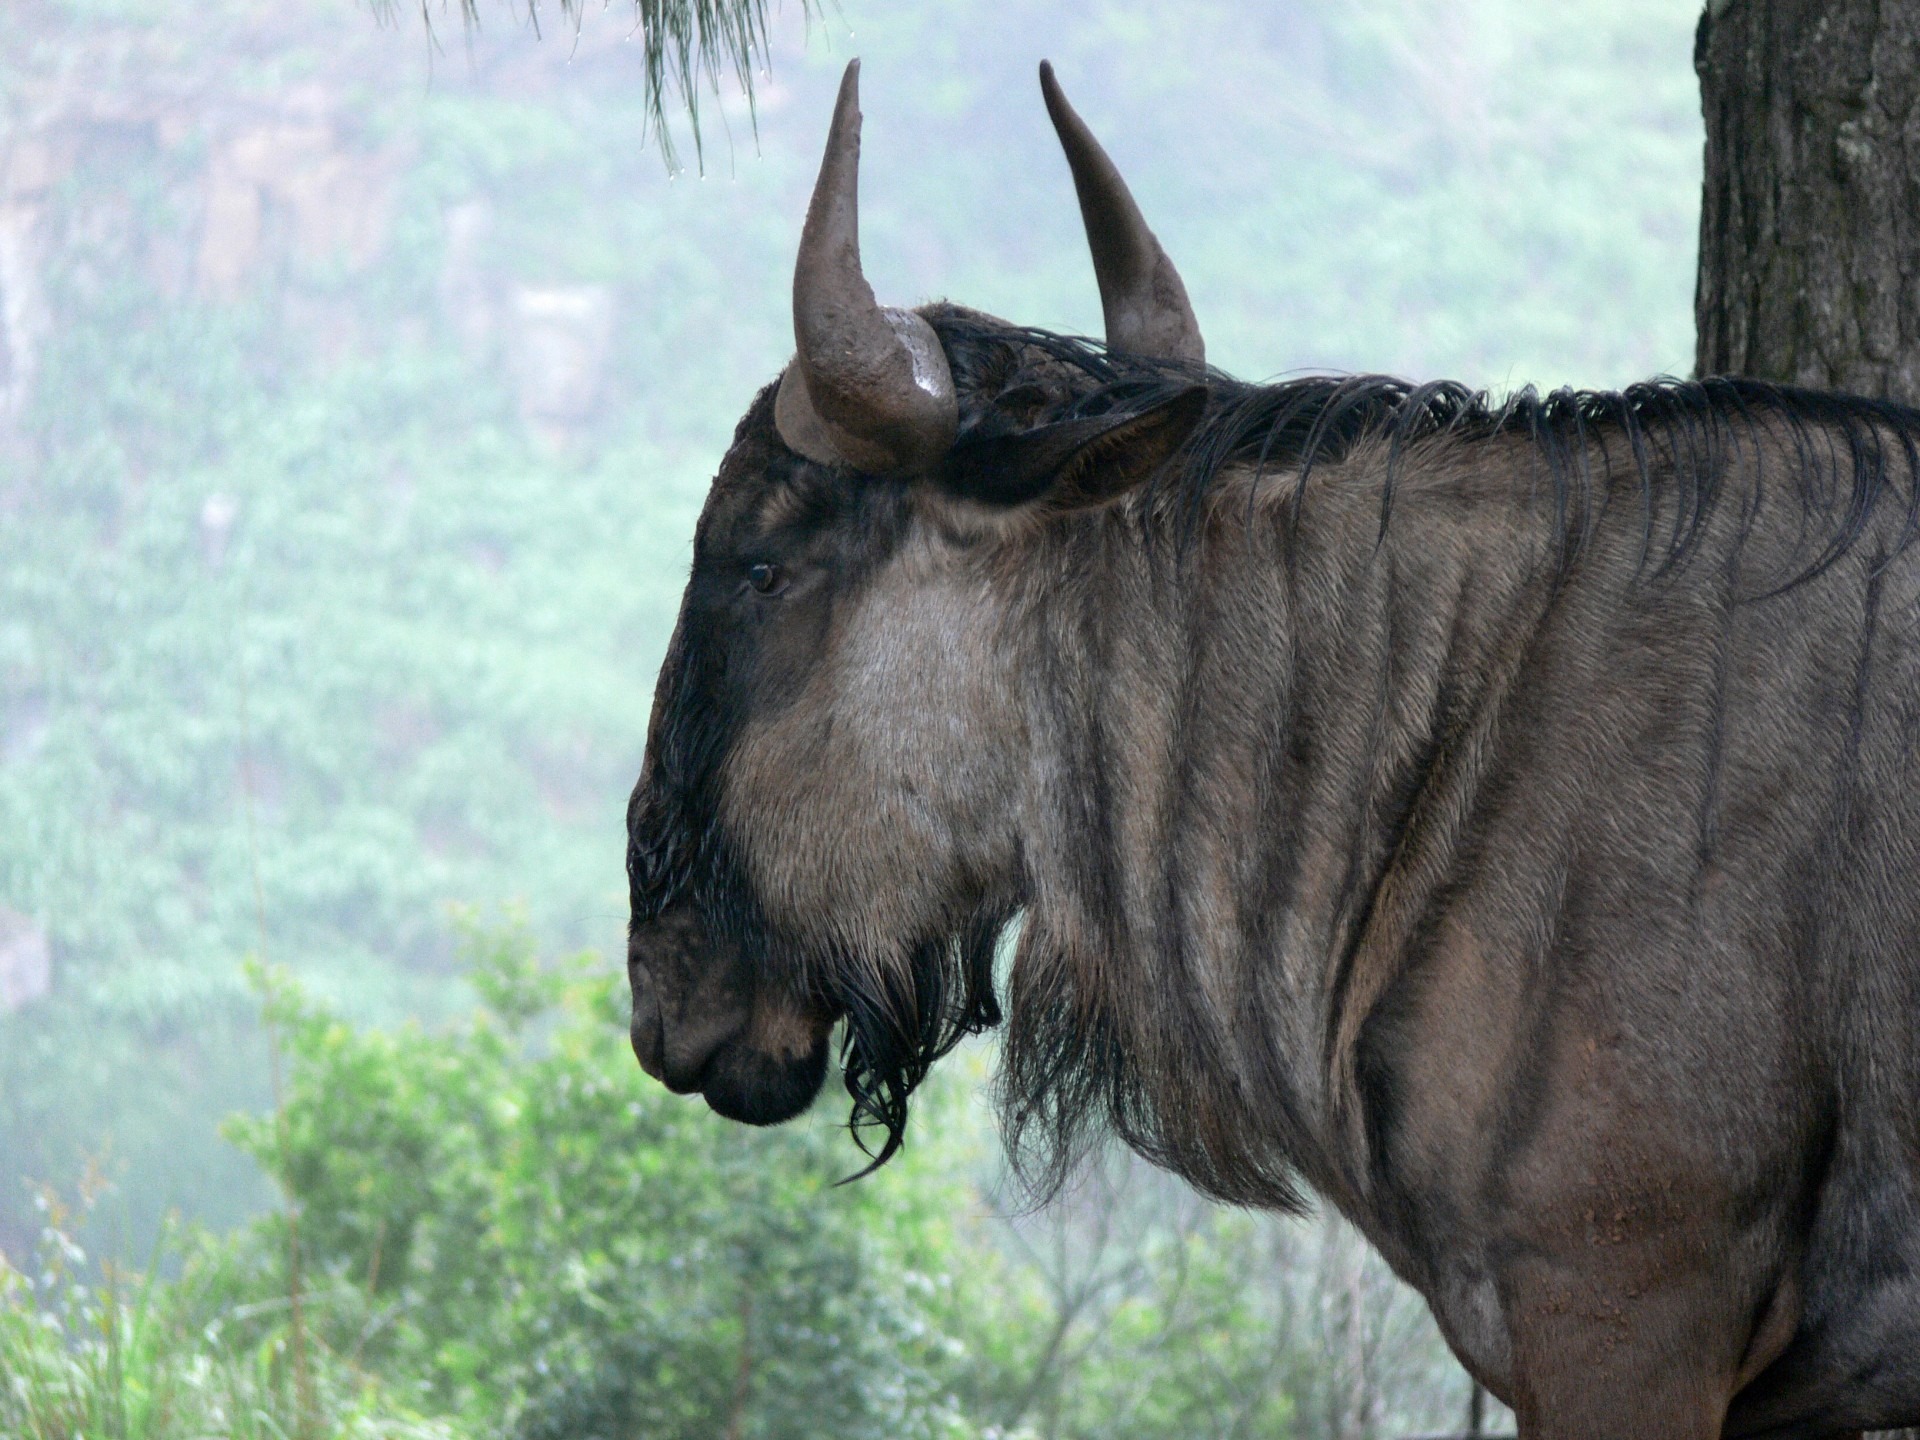
wildlife, horn, africa, mammal, stallion, mane, fauna, rhinoceros, mare, gnu, pack animal, wildebeest, brindled, cattle like mammal, horse like mammal, mustang horse, blue wildebeest